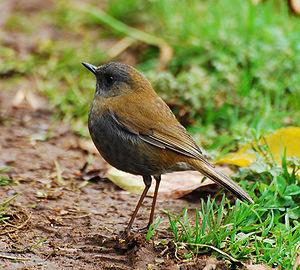
La Grive à bec noir est une espèce d'oiseau de la famille des Turdidae.